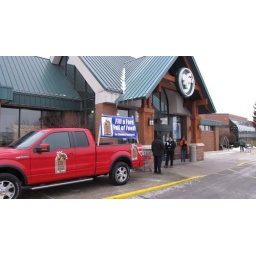
We use a red F-150 because it is America's best truck in a classic, get-your-attention color!